Answer in natural language. Considering the relative positions, where is stainless steel refrigerator with respect to dresser aspelund? Choose between the following options: right or left
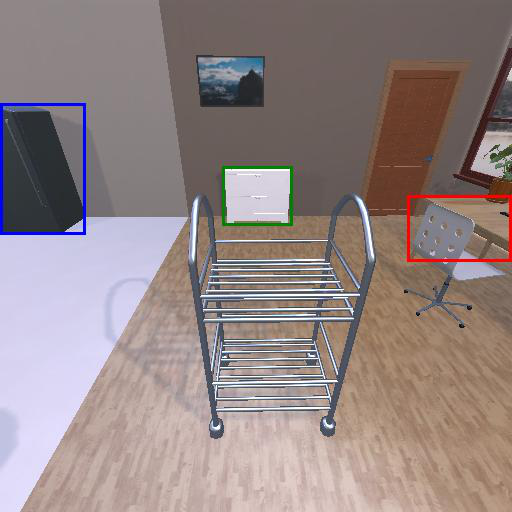
<answer>left</answer>